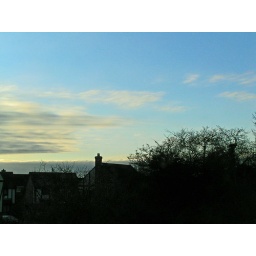
More January blue sky over Huntingdonshire in the early morining of 30th.